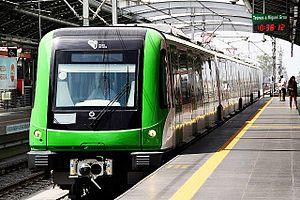
Le métro de Lima, appelé aussi tren electrico, est le chemin de fer qui longe une partie de la ville de Lima, capitale du Pérou. Il est inauguré pour le public et rendu opérationnel en janvier 2012. En 2017, le réseau est composé d'une seule ligne qui dessert 26 stations. Toutefois d'autres lignes sont en construction ou en projet.